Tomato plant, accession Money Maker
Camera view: horizontal (90 deg, fisheye); turntable rotation: 90 degrees
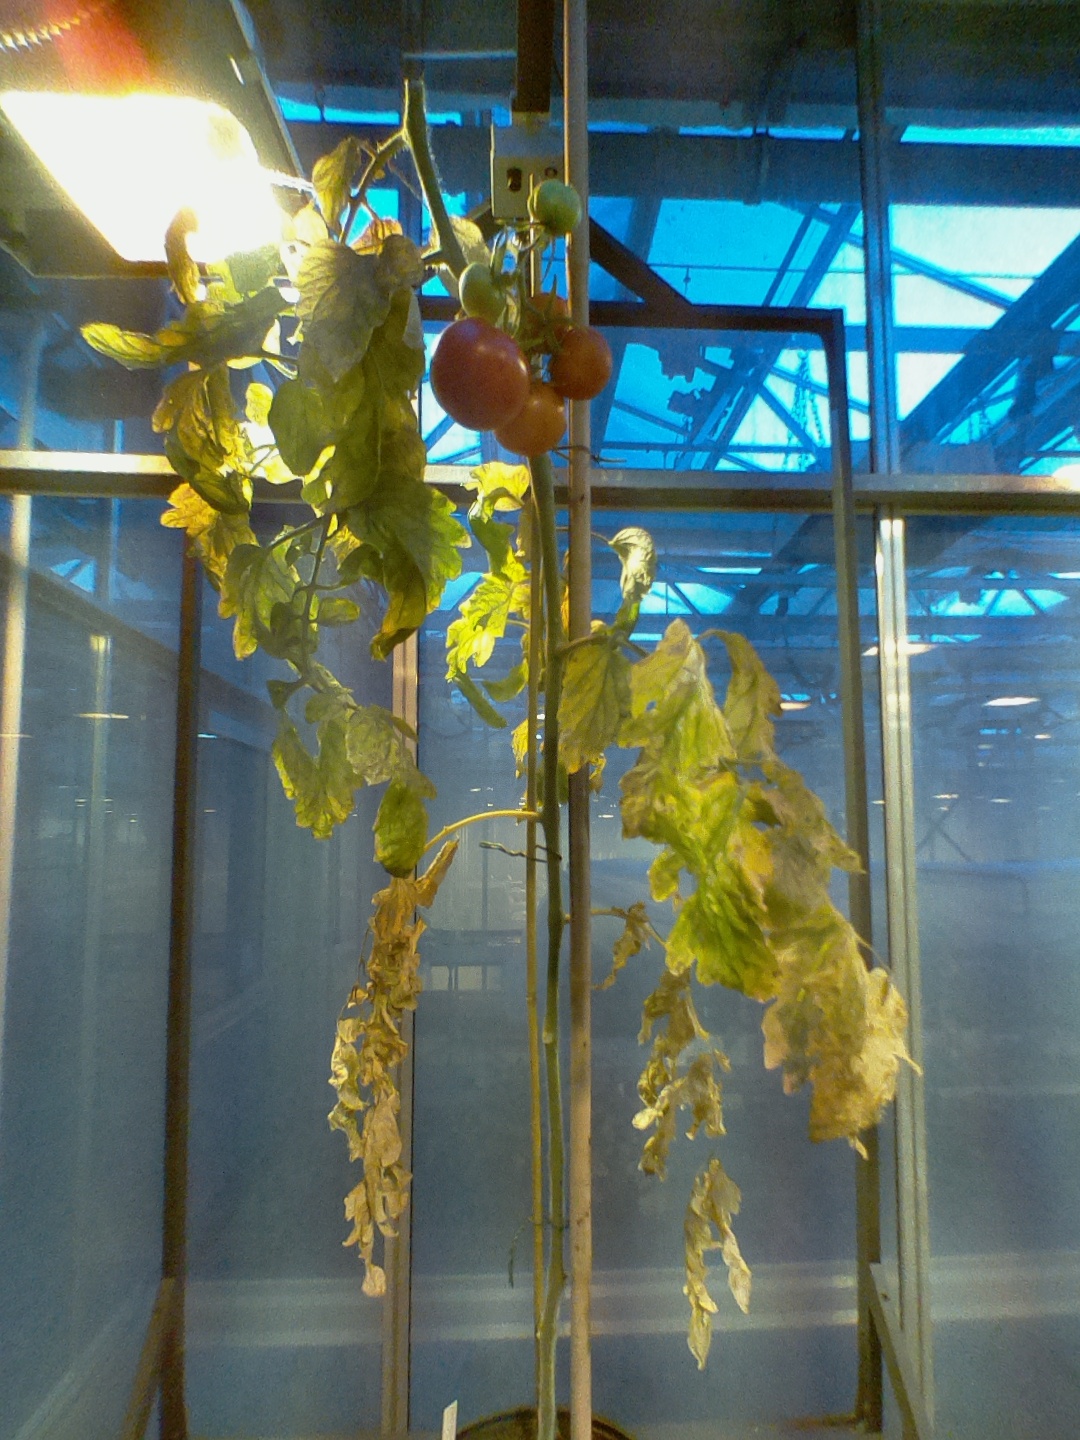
BBCH growth stage 86: 60%-70% of fruits show typical fully ripe color